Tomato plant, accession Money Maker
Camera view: tilt-top (135 deg); turntable rotation: 150 degrees
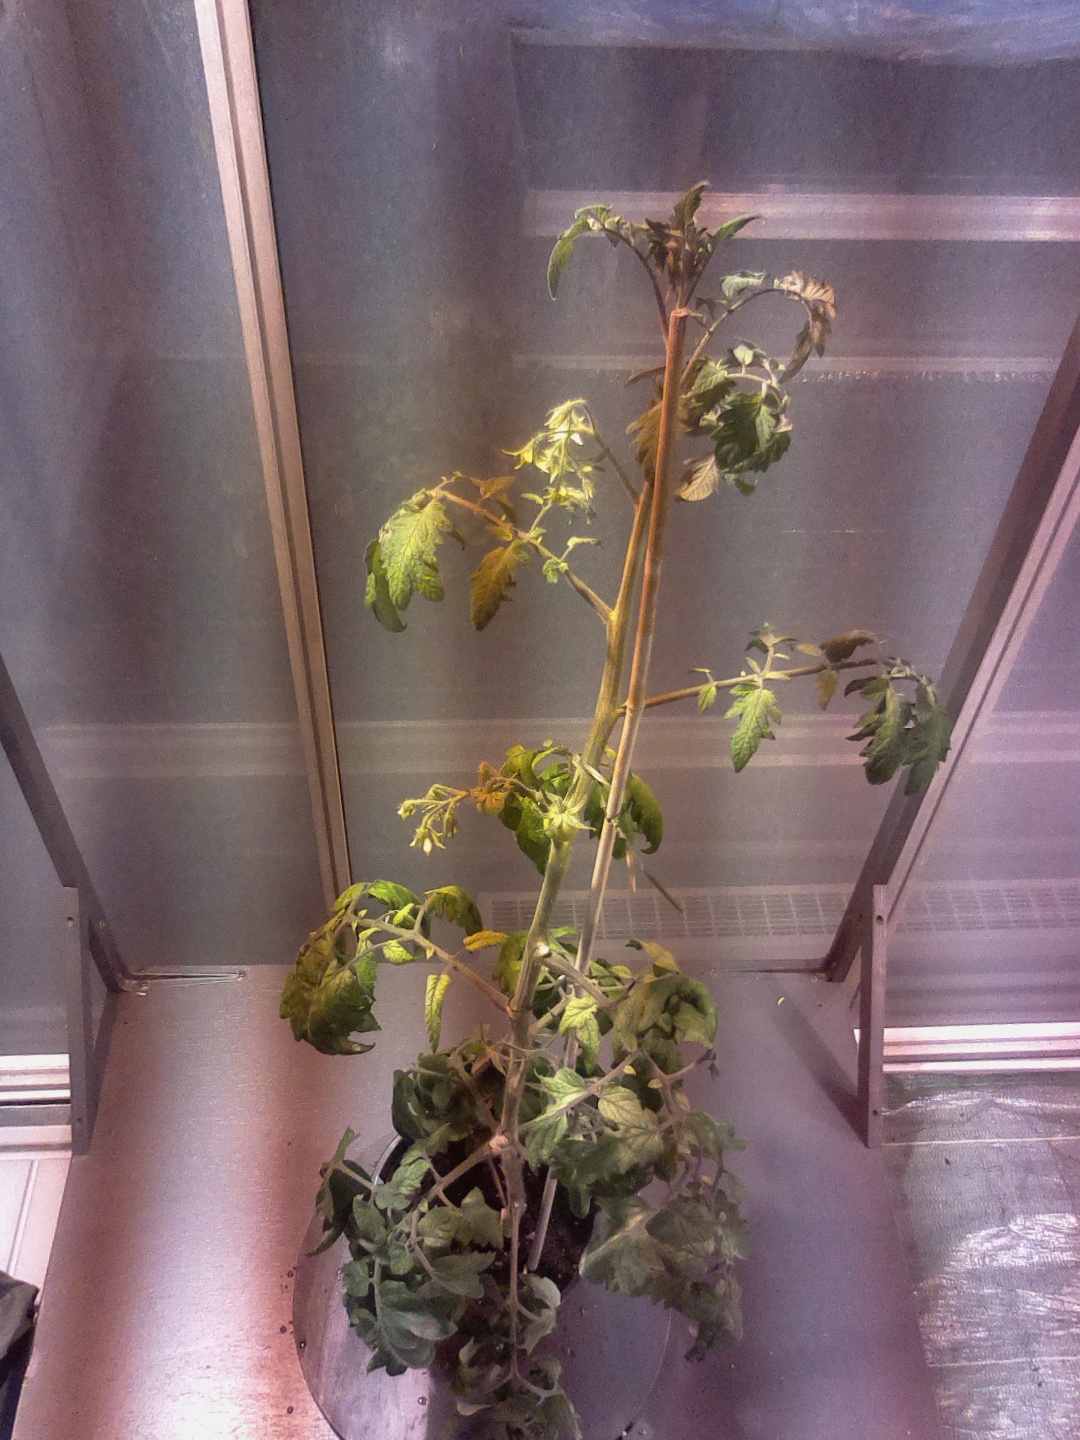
BBCH growth stage 72: 20%-30% of final fruit size